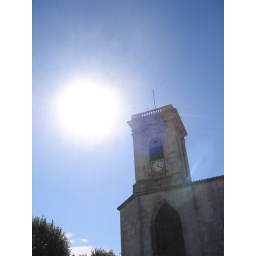
The train station clock tower in La Rochelle